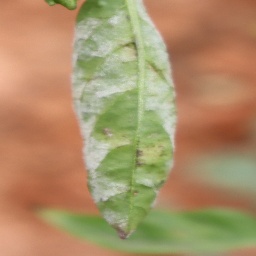
Label: powdery mildew